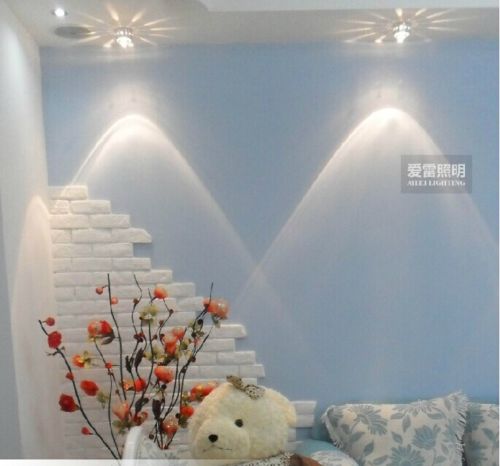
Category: lamp